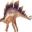
Label: dinosaur